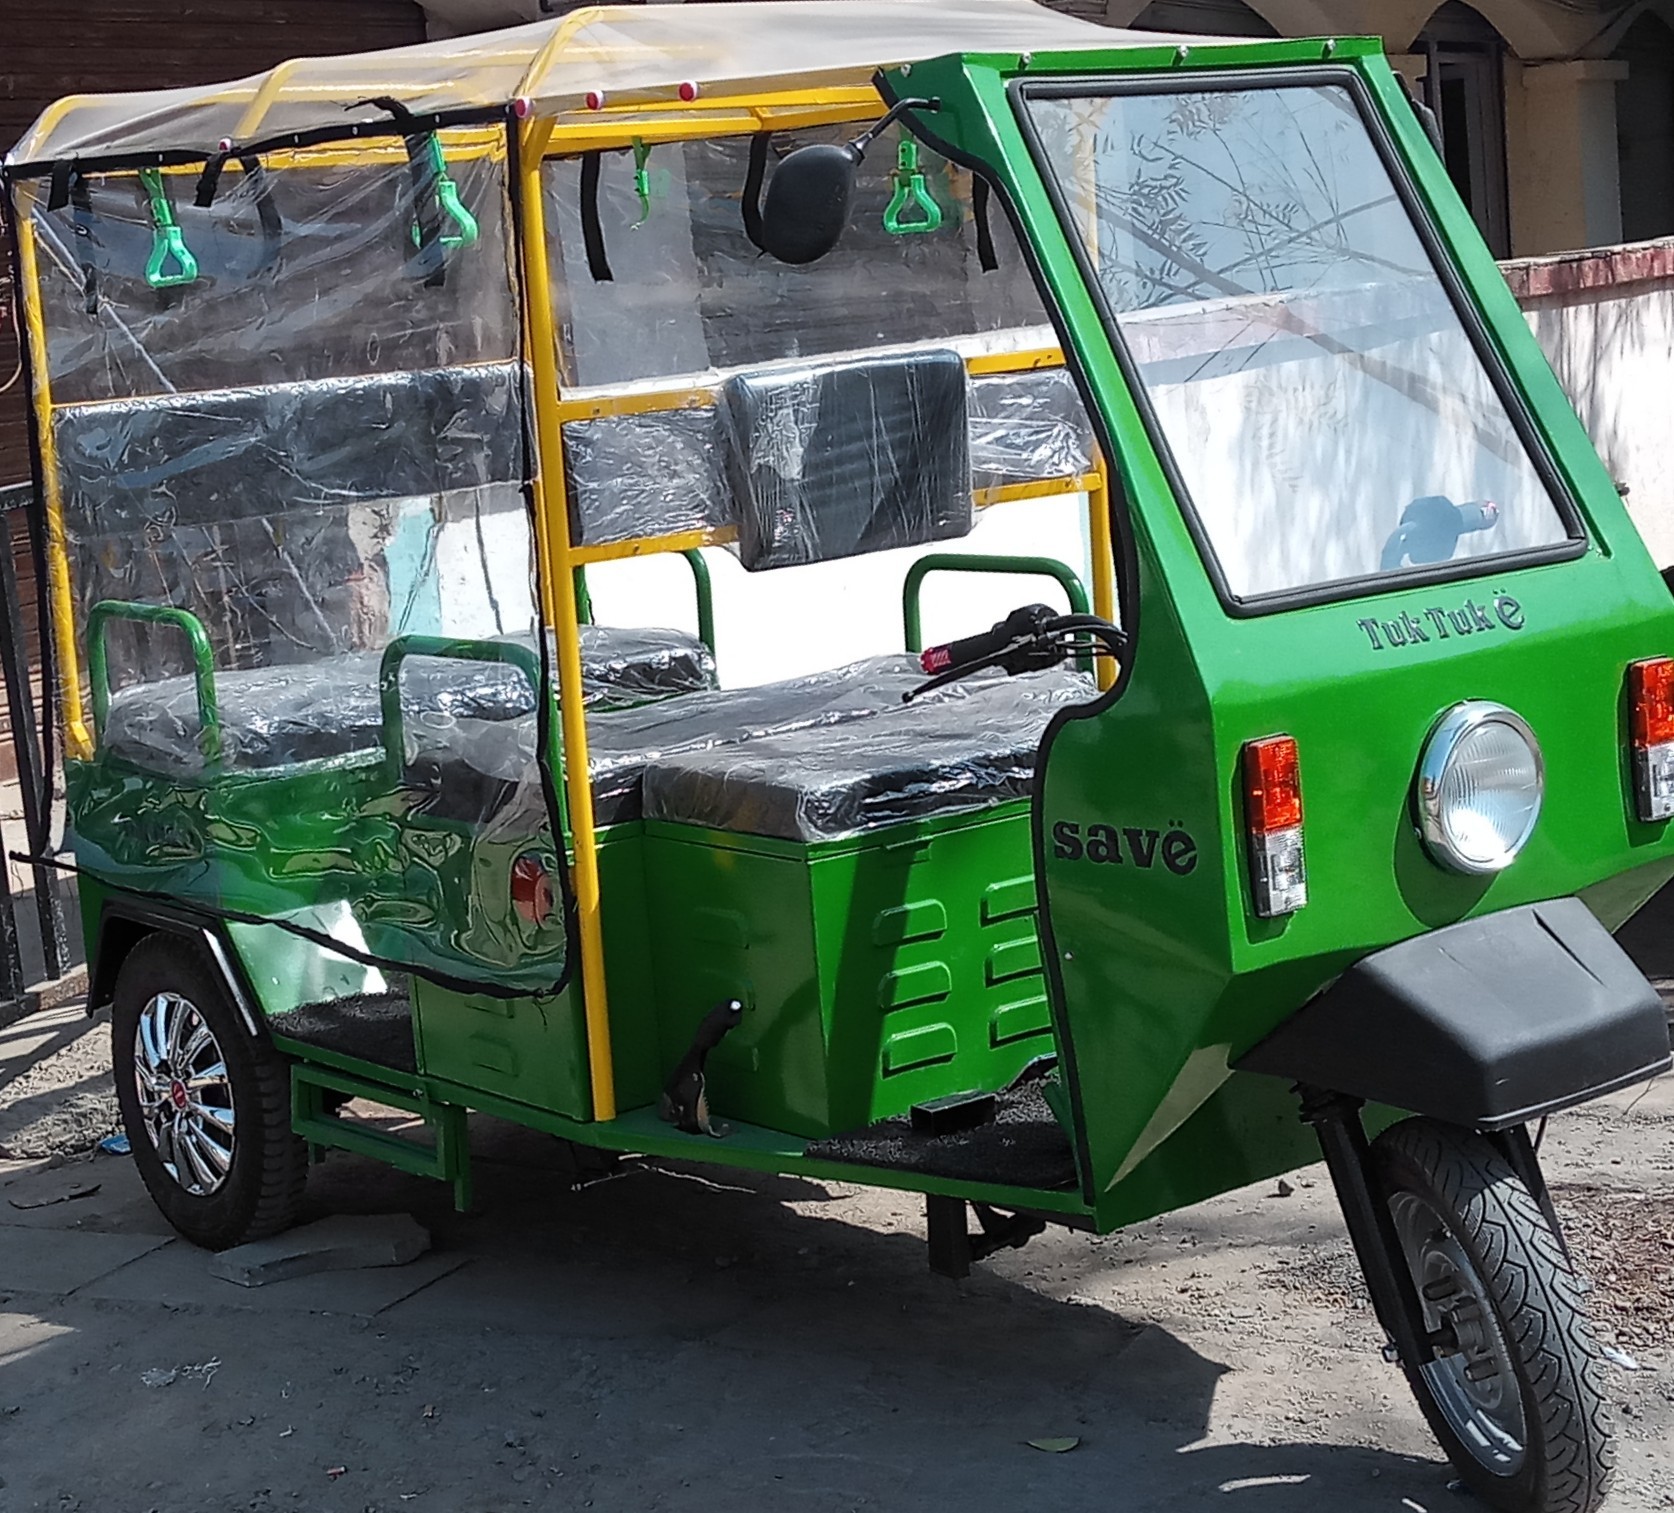
Vehicle type: Auto Rickshaws